Channel Tunnel

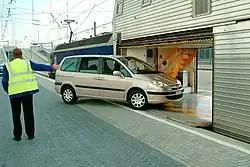
A car is driven onto a shuttle carriage at the French terminal in Coquelles

The terminals' sites are at Cheriton (near Folkestone in the United Kingdom) and Coquelles (near Calais in France). The UK site uses the M20 motorway for access. The terminals are organised with the frontier controls juxtaposed with the entry to the system to allow travellers to go onto the motorway at the destination country immediately after leaving the shuttle.